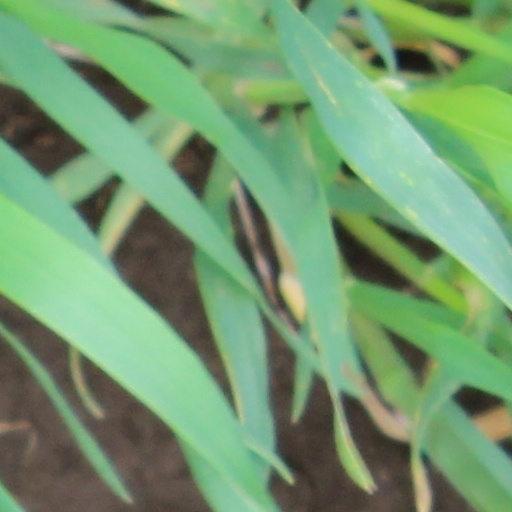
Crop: wheat